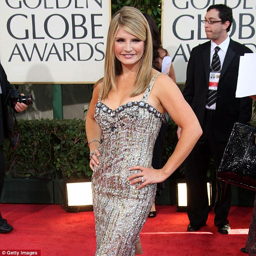
get used to the red carpet : actor is reportedly being considered to join the cast of reality tv program